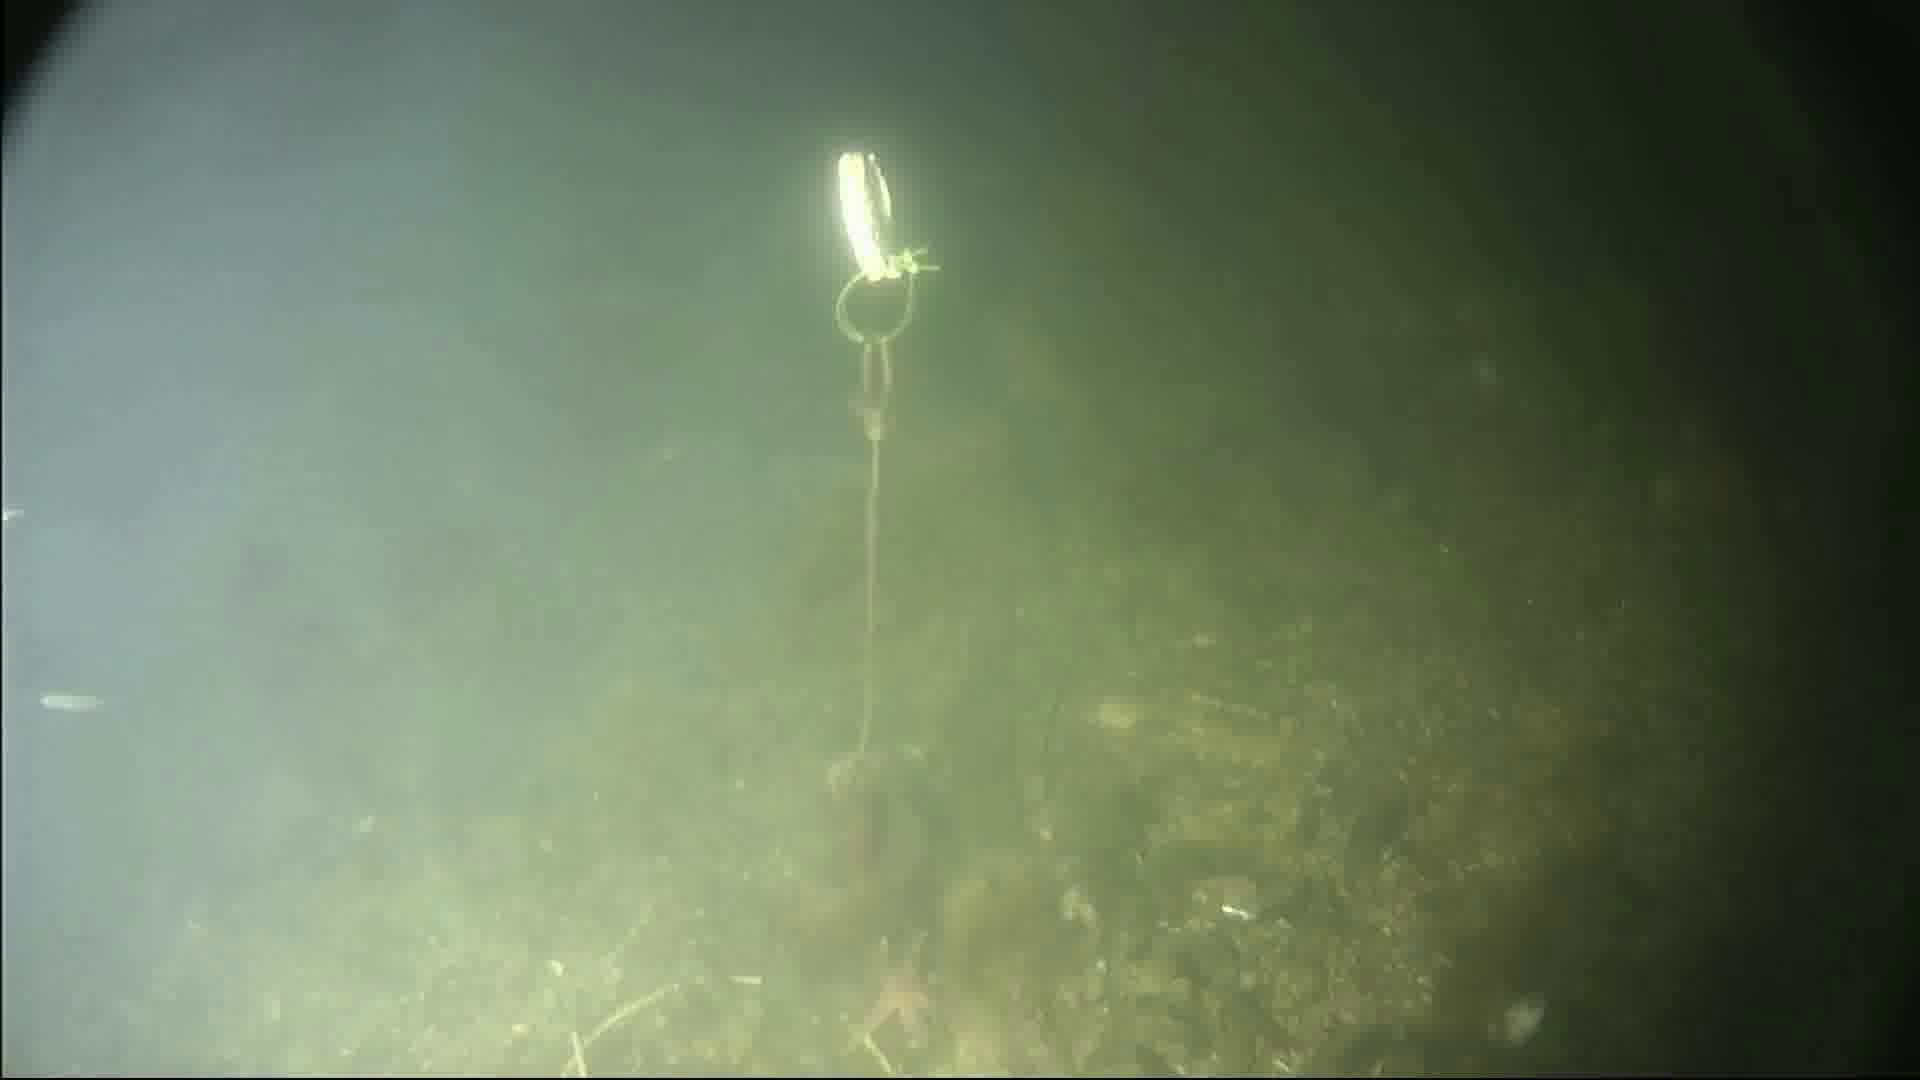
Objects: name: small_fish
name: starfish
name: crab